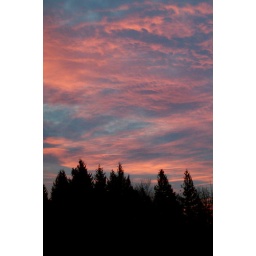
Not the most spectacular sunrise but this is the view from my bedroom window in my new apartment.